Grand Duke Michael Alexandrovich of Russia

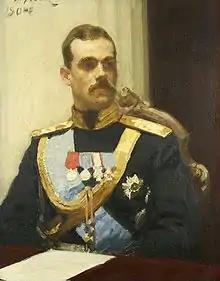
Oil painting by Ilya Repin of Michael at the State Council, 1901

Michael's mother, Dowager Empress Marie, moved back to Anichkov Palace with Michael and Olga. Like most male members of his family, Michael was enrolled in the military. He completed training at a gunnery school and joined the Horse Guards Artillery. In November 1898, he attained legal adulthood and, just eight months later, became heir presumptive to Nicholas as the middle brother, George, was killed in a motorcycle accident. George's death and the subsequent change in the line of succession highlighted that Nicholas lacked a son. As the succession was limited to males, his three daughters were ineligible. When Nicholas's wife, Alexandra, became pregnant in 1900 she hoped that the child would be male. She manoeuvred to get herself declared regent for her unborn child in the event of Nicholas's death, but the government disagreed and determined that Michael would succeed regardless of the unborn child's gender. She was delivered of a fourth daughter the following year.